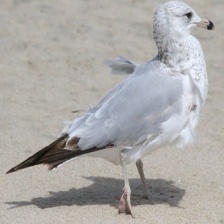
Species: CALIFORNIA GULL
Scientific name: LARUS CALIFORNICUS